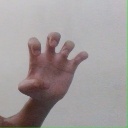
अक्षर: झ